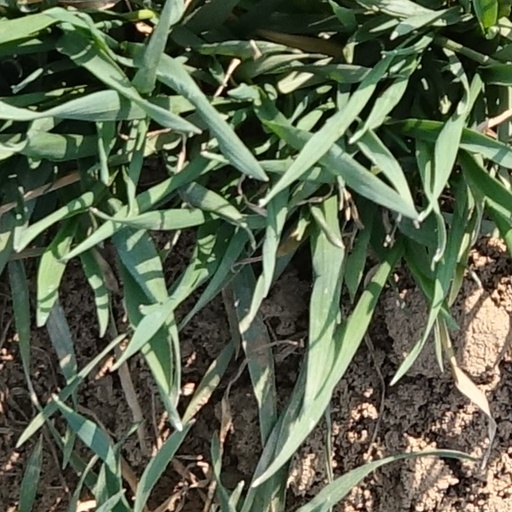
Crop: wheat